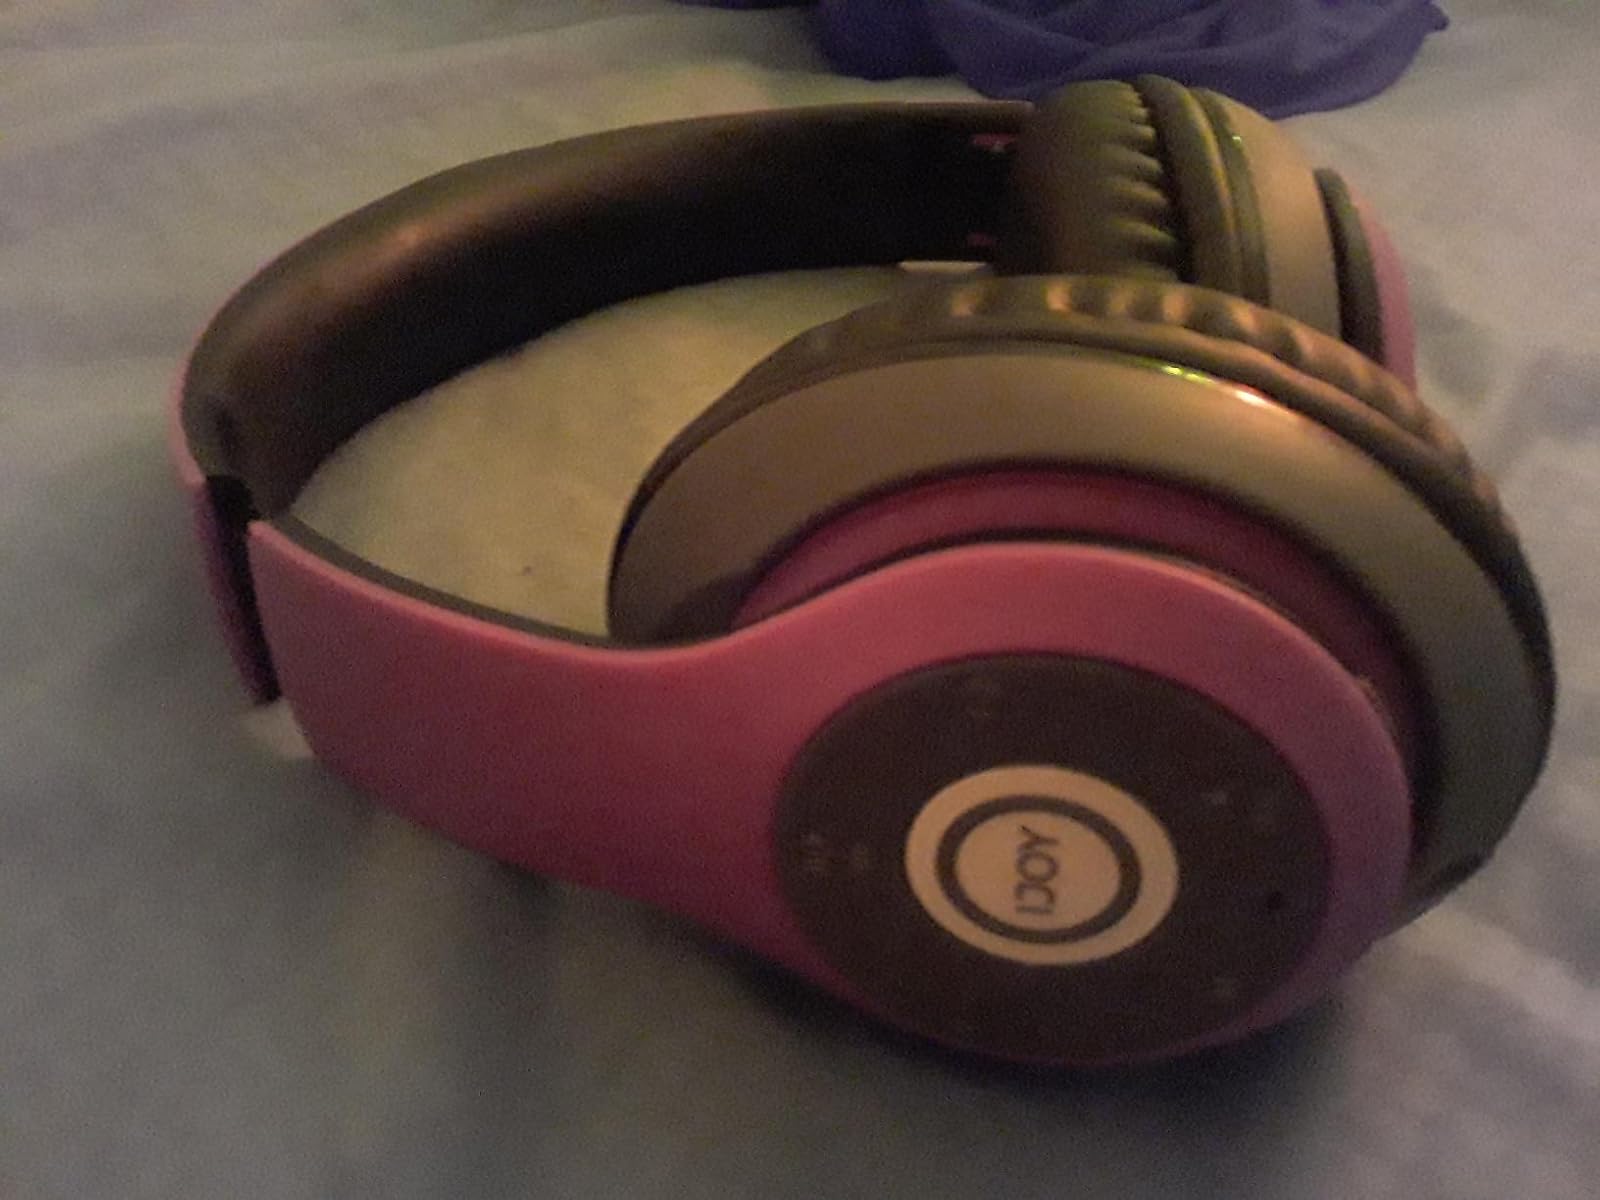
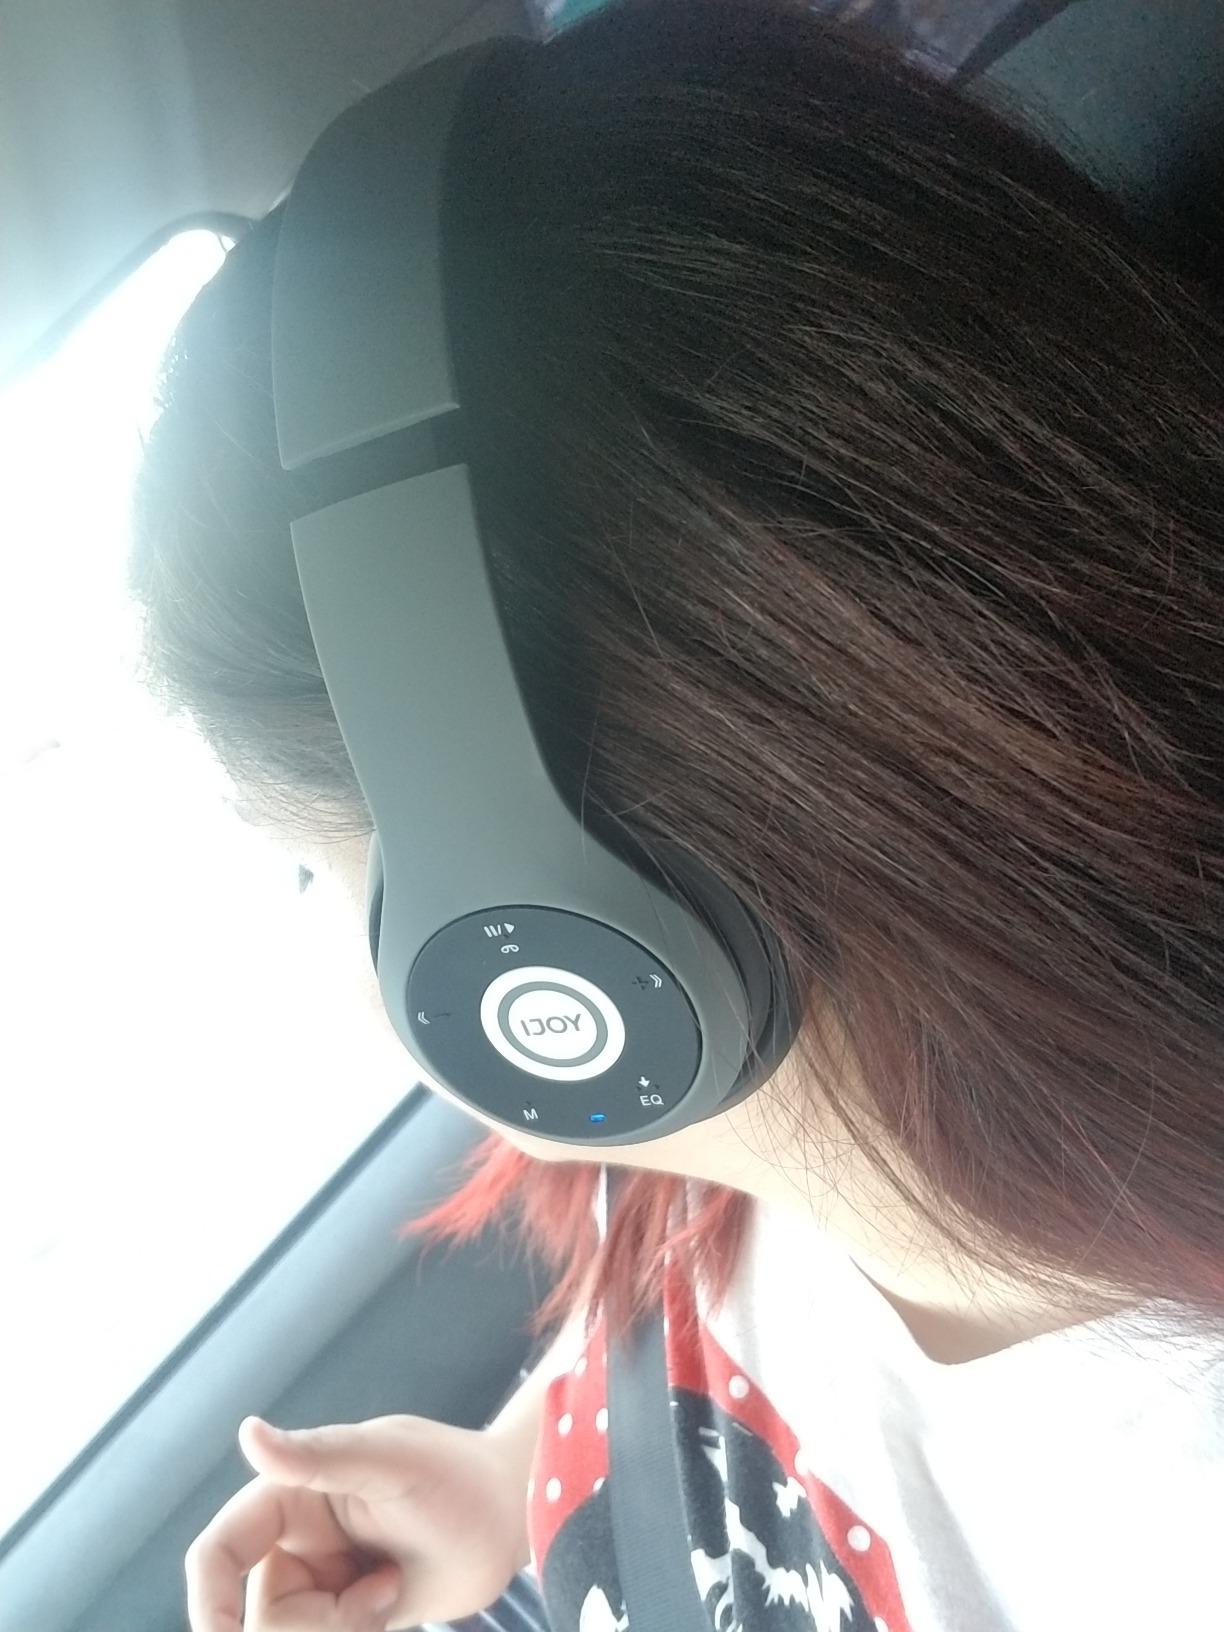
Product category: headphones
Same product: no